Avvisi (newspaper 1777–1797)

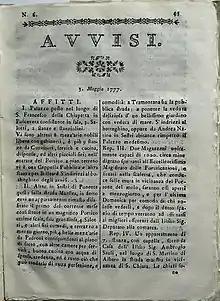
Issue dated 3 May 1777

Avvisi (initially Foglio di notizie ed avvisi diversi) was a newspaper published in Genoa from 1777 to 1797. It mainly was composed by classified advertising, reports of local events and curious information, without any political news because of censorship.